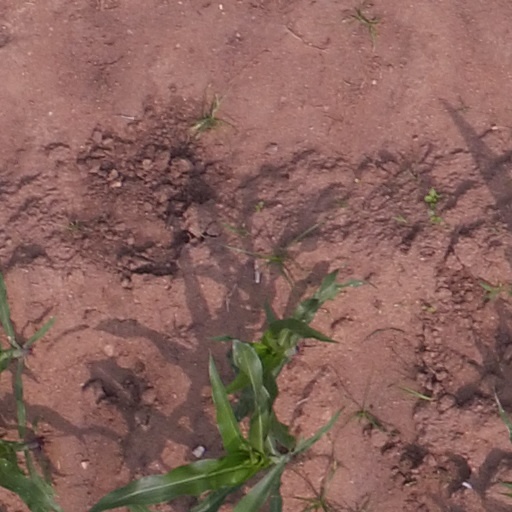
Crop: maize; corn